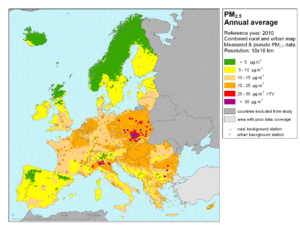
Partikelforurening
Kort over den gennemsnitlige koncentration af partikelforurening i Europa i 2010
Partikelforurening er den del af luftforureningen, der udgøres af partikler. Partikler er i denne sammenhæng små mængder af fast eller flydende stof, der svæver i luften. Størrelsesmæssigt varierer partiklerne fra mindre end 0,03 mikrometer, kaldet nanopartikler, og til mere end 2,5 mikrometer, kaldet grove partikler. Nogle partikler stammer fra menneskelig aktivitet, bl.a. fra trafikken og fra brændeovne. Andre partikler stammer fra naturlige kilder, bl.a. saltholdige partikler fra havet. Der kan også dannes partikler i atmosfæren, når forskellige luftarter gennemgår kemiske og fysiske processer, der danner stoffer på flydende eller fast form.